History of Taormina

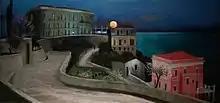
"Full Moon over Taormina" by Tivadar Csontváry Kosztka, 1901.

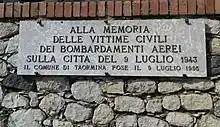
Memorial plaque in Piazza Sant'Antonio commemorating the civilians killed in the Allied air raids on 9 July 1943

Under the Bourbon dynasty of the Kingdom of Two Sicilies, which lasted until 1860, Taormina did not have a relevant role; however, it obtained an easier access when the Catrabico promontory was partially cut and a seaside road connecting it to Messina and Catania was created. Eventually it received also a station on the second-oldest railroad in the region.